Rob Walker Racing Team

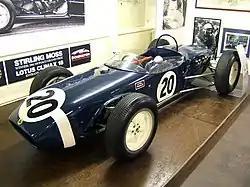
The Lotus 18 with which Stirling Moss took victory in the 1961 Monaco Grand Prix.

Walker decided to concentrate solely on Moss and switched to a Lotus in 1960, starting from Monaco, which Moss won, the first time a Lotus won a Formula 1 race. Moss would triumph only at the non-championship International Gold Cup in Oulton Park and the US GP at Riverside, but still managed to finish the season in third place overall, as had happened the previous year. After the end of the season, in December, Walker took Moss to two South African races, which he won.